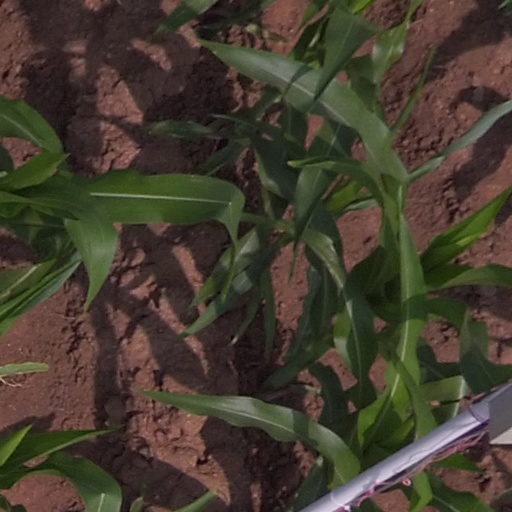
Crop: maize; corn